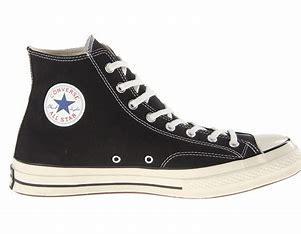
Brand: Converse
Model: Chuck Taylor All Star 1970S